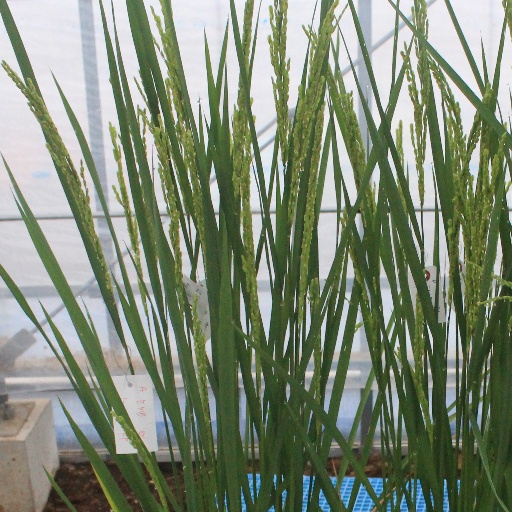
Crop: rice